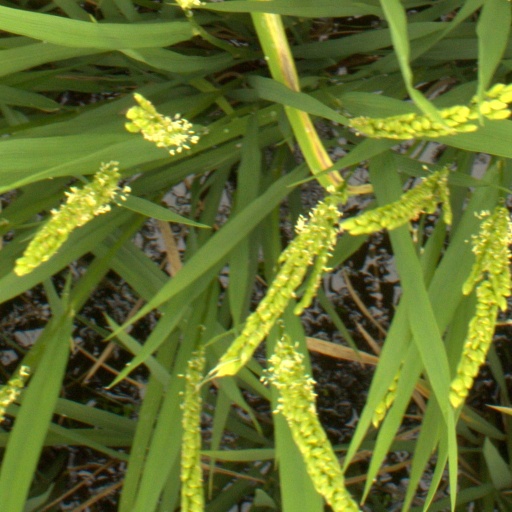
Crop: rice